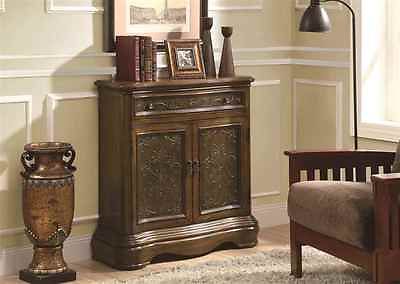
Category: cabinet